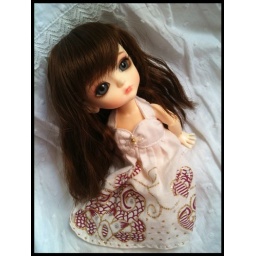
Minxe in a white dress